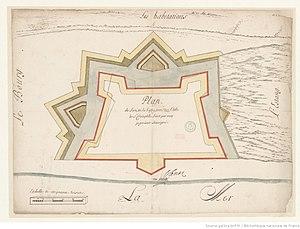
Plan du fort de la Basse terre de l'isle de St. Christophle